Barrington Hall (Berkeley, California)

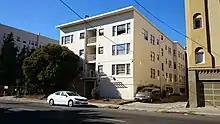
The state of what was once known as Barrington Hall, October 2014

The original Barrington Hall was a Sigma Nu fraternity house on Ridge Road leased from that fraternity in 1933. In 1935 the lease was allowed to expire and USCA purchased a building located at 2315 Dwight Way, to which the name Barrington Hall was transferred. The building was formerly the largest apartment house in Berkeley and would host 200 men when it opened the same year. It was leased to the U.S. Navy from 1943 to 1948; the Navy returned the building significantly upgraded. Barrington Hall, along with all the USCA residences, was always open to all students regardless of race, religion or nationality. In 1967, Barrington Hall's house council voted to become co-ed, which prompted the university to revoke their accreditation on the grounds of acting "in loco parentis".